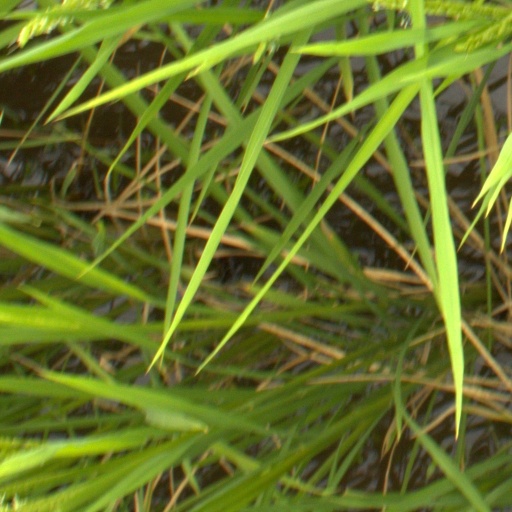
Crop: rice